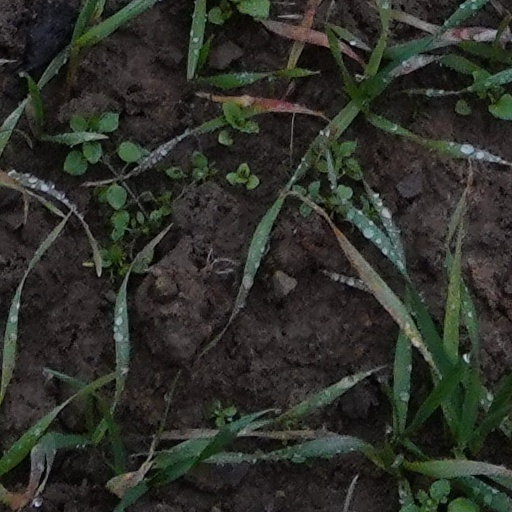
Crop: wheat